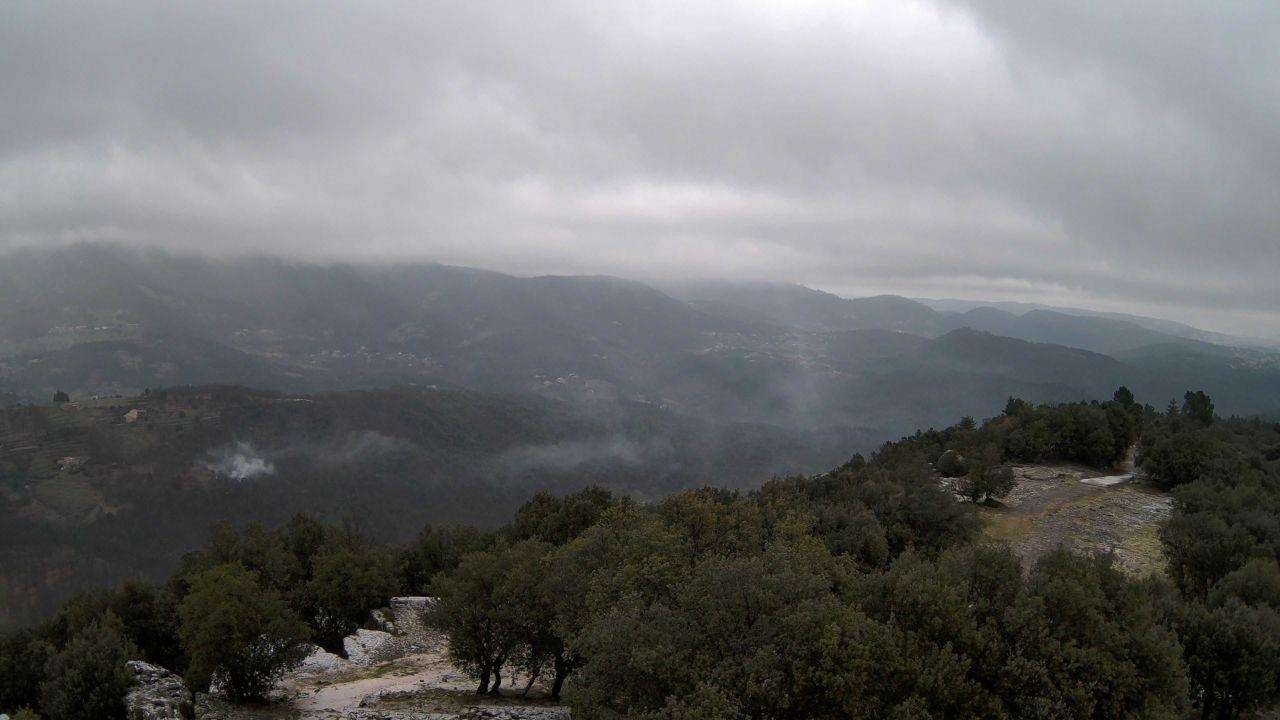
Fire: no
Smoke: yes